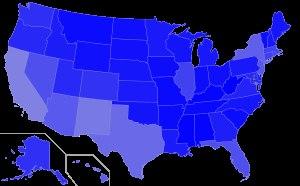
La dénomination anglais américain désigne l'ensemble des dialectes et des accents de la langue anglaise parlée aux États-Unis d'Amérique. Les différences entre General American et Received Pronunciation à avoir été les plus étudiées sont les différences phonologiques et, en moindre mesure, les différences de vocabulaire et de pragmatique. Il existe aussi des différences grammaticales. Les différences entre l'anglais américain et l'anglais britannique sont pour la plupart des différences mineures d'orthographe et de vocabulaire ; les différences les plus évidentes restent les différences orthographiques.
Aux États-Unis, aucune langue officielle n'a jamais été adoptée au niveau fédéral, même si la langue utilisée par le gouvernement est l'anglais. Toutefois, l'anglais est la langue officielle dans 32 États sur 50. De surcroît, l'État de Hawaï a choisi une deuxième langue officielle, l'Alaska a reconnu les langues indigènes et plusieurs territoires américains ont adopté une deuxième langue officielle. Certaines paroisses de la Louisiane sont « à facilités » pour les francophones, et il y a des communes et des comtés aux États-Unis « à facilités » pour les hispanophones ; néanmoins, aucun des cinquante États n'a adopté le français ou l'espagnol comme deuxième langue officielle.